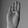
ASL letter: B